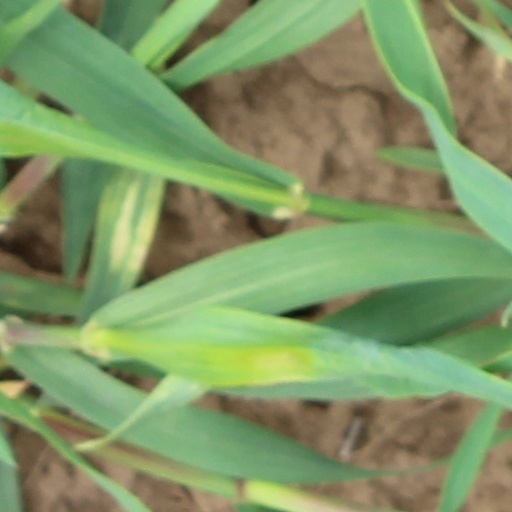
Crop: wheat